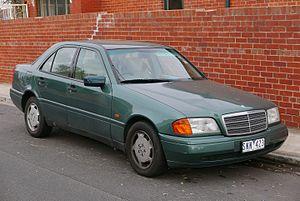
La Mercedes-Benz Classe C est une gamme d'automobile familiale du constructeur allemand Mercedes-Benz existant en berline, break, coupé et cabriolet. Quatre générations se succèdent, lancées en 1993 puis en 2000, en 2007 et enfin en 2014. La première Classe C, datant de 1993, remplace la Mercedes-Benz 190.